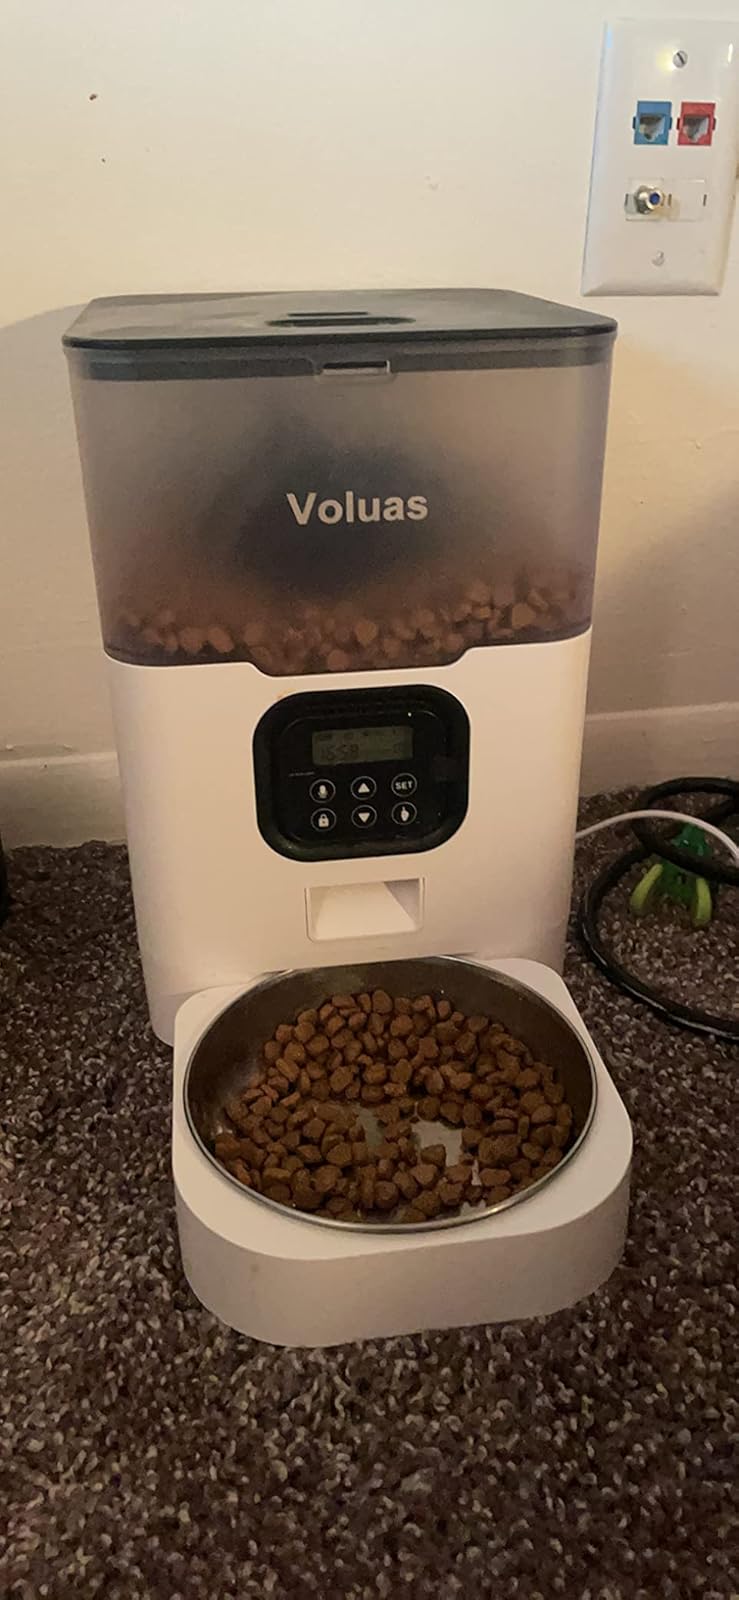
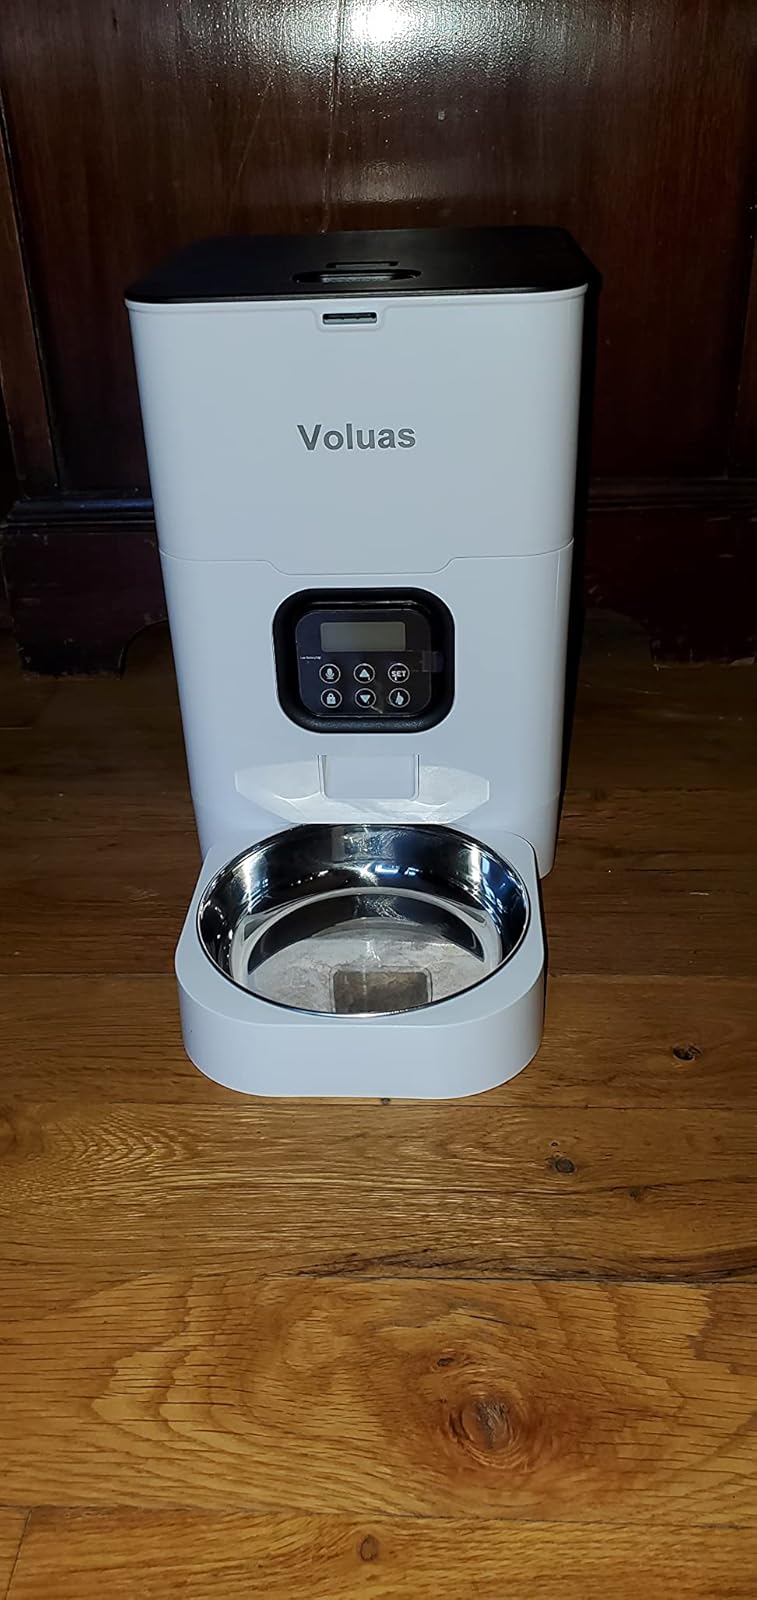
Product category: items_feeder
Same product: no